8th Special Operations Squadron

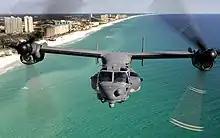
A CV-22 flies over Florida's Emerald Coast

The 8th SOS opened a new chapter in its distinguished history when it transitioned from the Combat Talon I to the Bell Boeing CV-22 Osprey in August 2006. Development of the CV-22 Osprey stems directly from the 1980 failed Iran hostage rescue attempt. After three decades of development and testing, the CV-22 passed its final exam with the completion of initial operational test and evaluation flown by the 8th rew. The CV-22 fulfills the unique Air Force requirement for a platform capable of long-range, infiltration and exfiltration to targets located anywhere in the world. With the combined ability to fly at C-130 speeds and land to austere landing areas like a helicopter, the Osprey brings a revolutionary capability to combatant commanders.